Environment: real
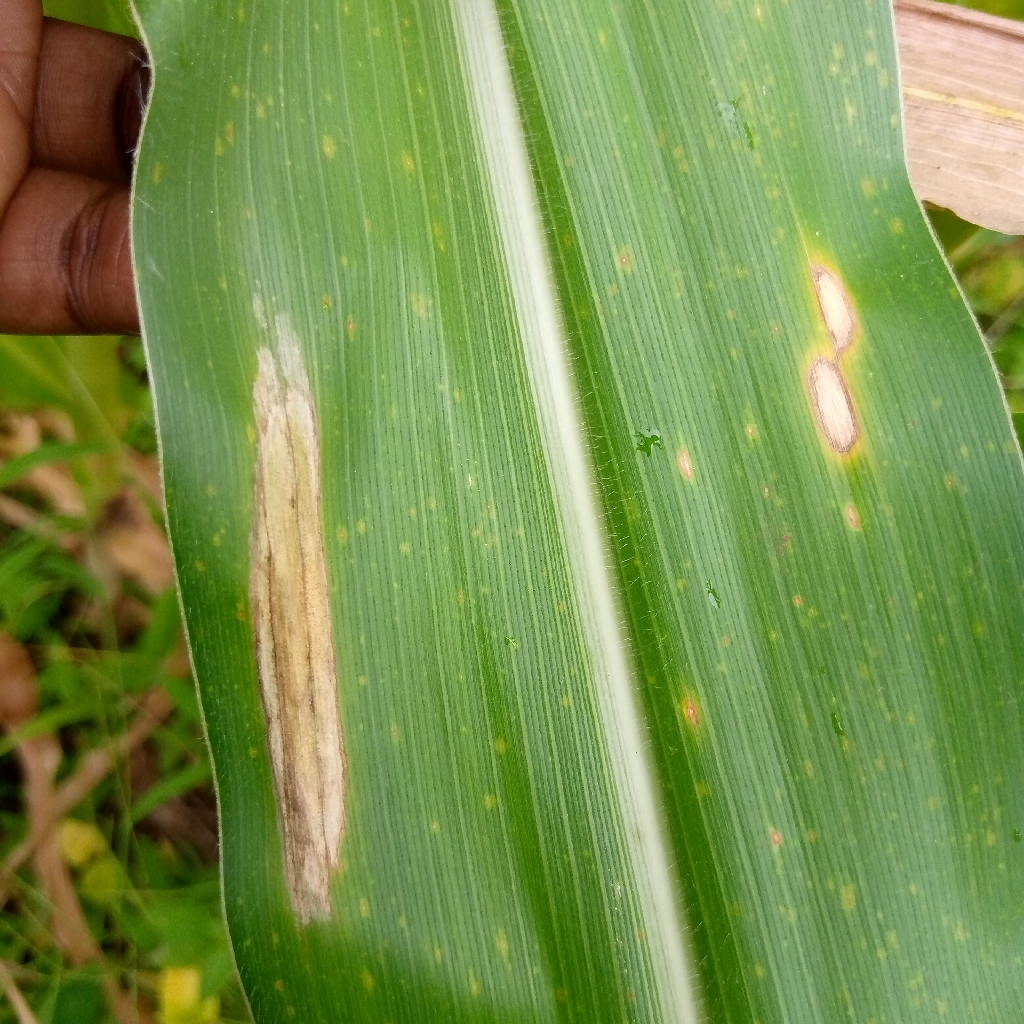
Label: northern_corn_leaf_blight